2015 Chicago White Sox–Baltimore Orioles crowdless game

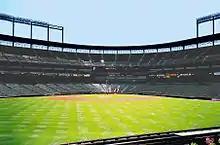
Camden Yards with all seats empty, 2008

On April 29, 2015, the Baltimore Orioles defeated the Chicago White Sox 8–2 in the first crowdless game ever played by Major League Baseball teams. The lack of crowds was due to civil unrest in Baltimore following the death of Freddie Gray, an African-American man who was fatally injured while in police custody 10 days earlier. With all the civil unrest, there were insufficient security resources available for the game. The previous two games in the teams' series had been postponed, but the remaining game could neither be moved to another venue on short notice nor made up later in the season, so the decision was made to play the game at Camden Yards without allowing any fans to attend. The scheduled evening start time was also moved up to the afternoon for security reasons.